Porters Ski Area

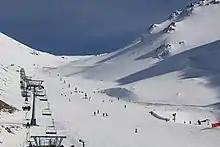
Porters Ski Field (2019)

Porters, is a commercial ski resort just over an hour's drive (98 km) west from Christchurch, in the South Island of New Zealand. Originally functioning as a club skifield, it has one beginner magic carpet, one platter tow, one chairlift and three t-bars. The difficulty of the slopes is distributed as 15% beginner, 35% intermediate and 50% advanced. Modern grooming equipment is used, and snowmaking facilities operate along the main pistes along the chairlift.